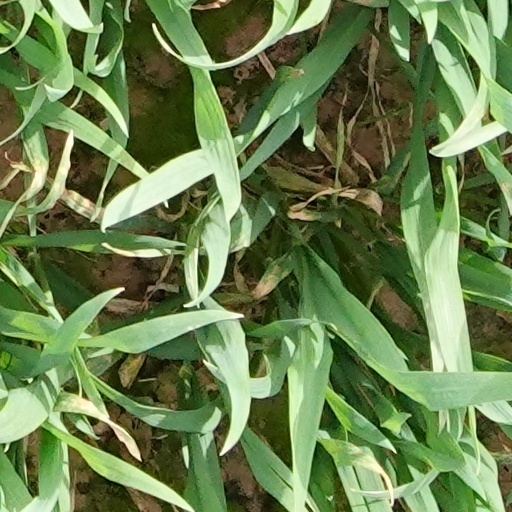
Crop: wheat